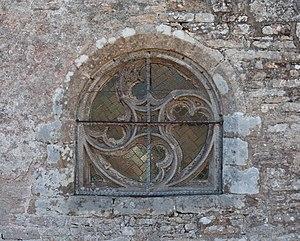
Fenêtre du bas-côté nord la chapelle Notre-Dame de Locmaria-an-Hent (commune de Saint-Yvi, Finistère, Bretagne, France.)
Le hevoud ou tétrascèle est une figure géométrique en forme de croix spiralée. Présent en Bretagne, il est proche d'autres symboles de ce type, comme le lauburu basque ou le svastika. Pour la notion, il peut se rapprocher du triskèle, qui comporte une jambe de moins. La figure suggère une rotation. Comme pour le triscèle ou le svastika, les bras "flottent" en arrière. Le sens de la rotation dépend donc de la situation de l'observateur.